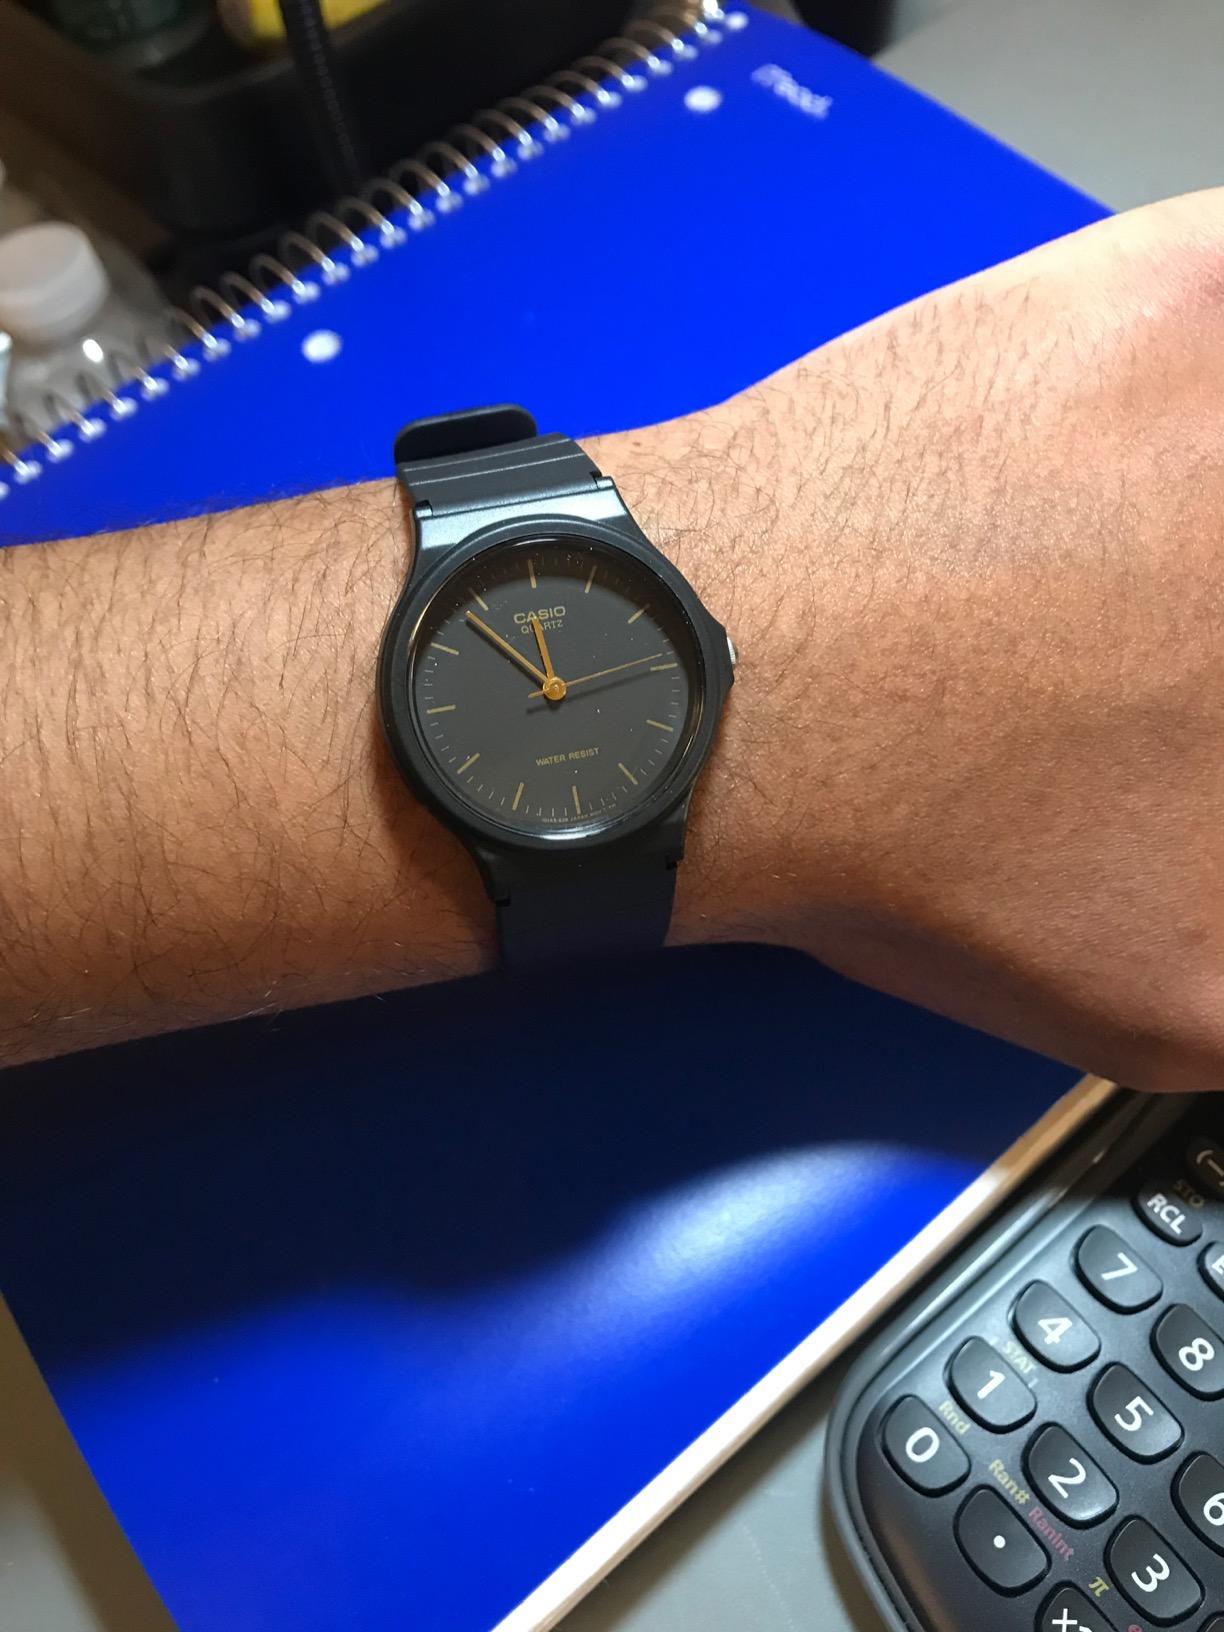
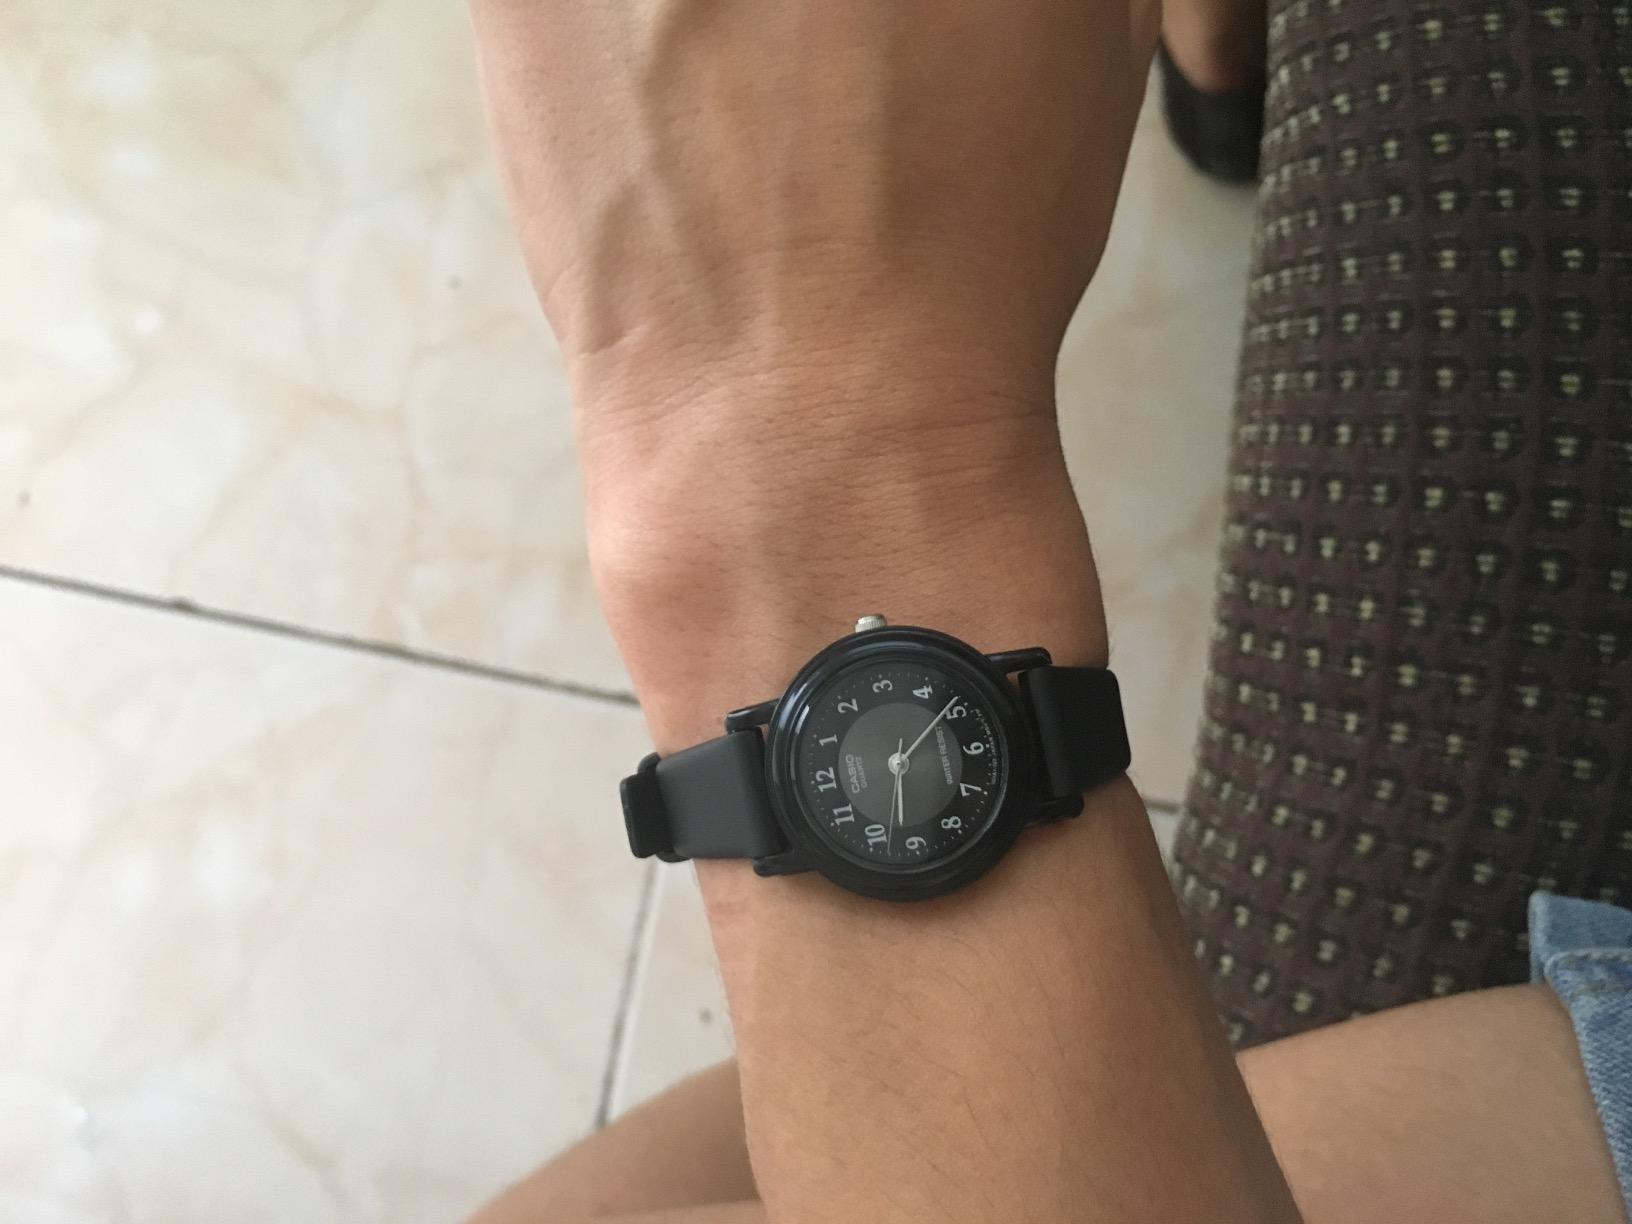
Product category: accessories_watch
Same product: no